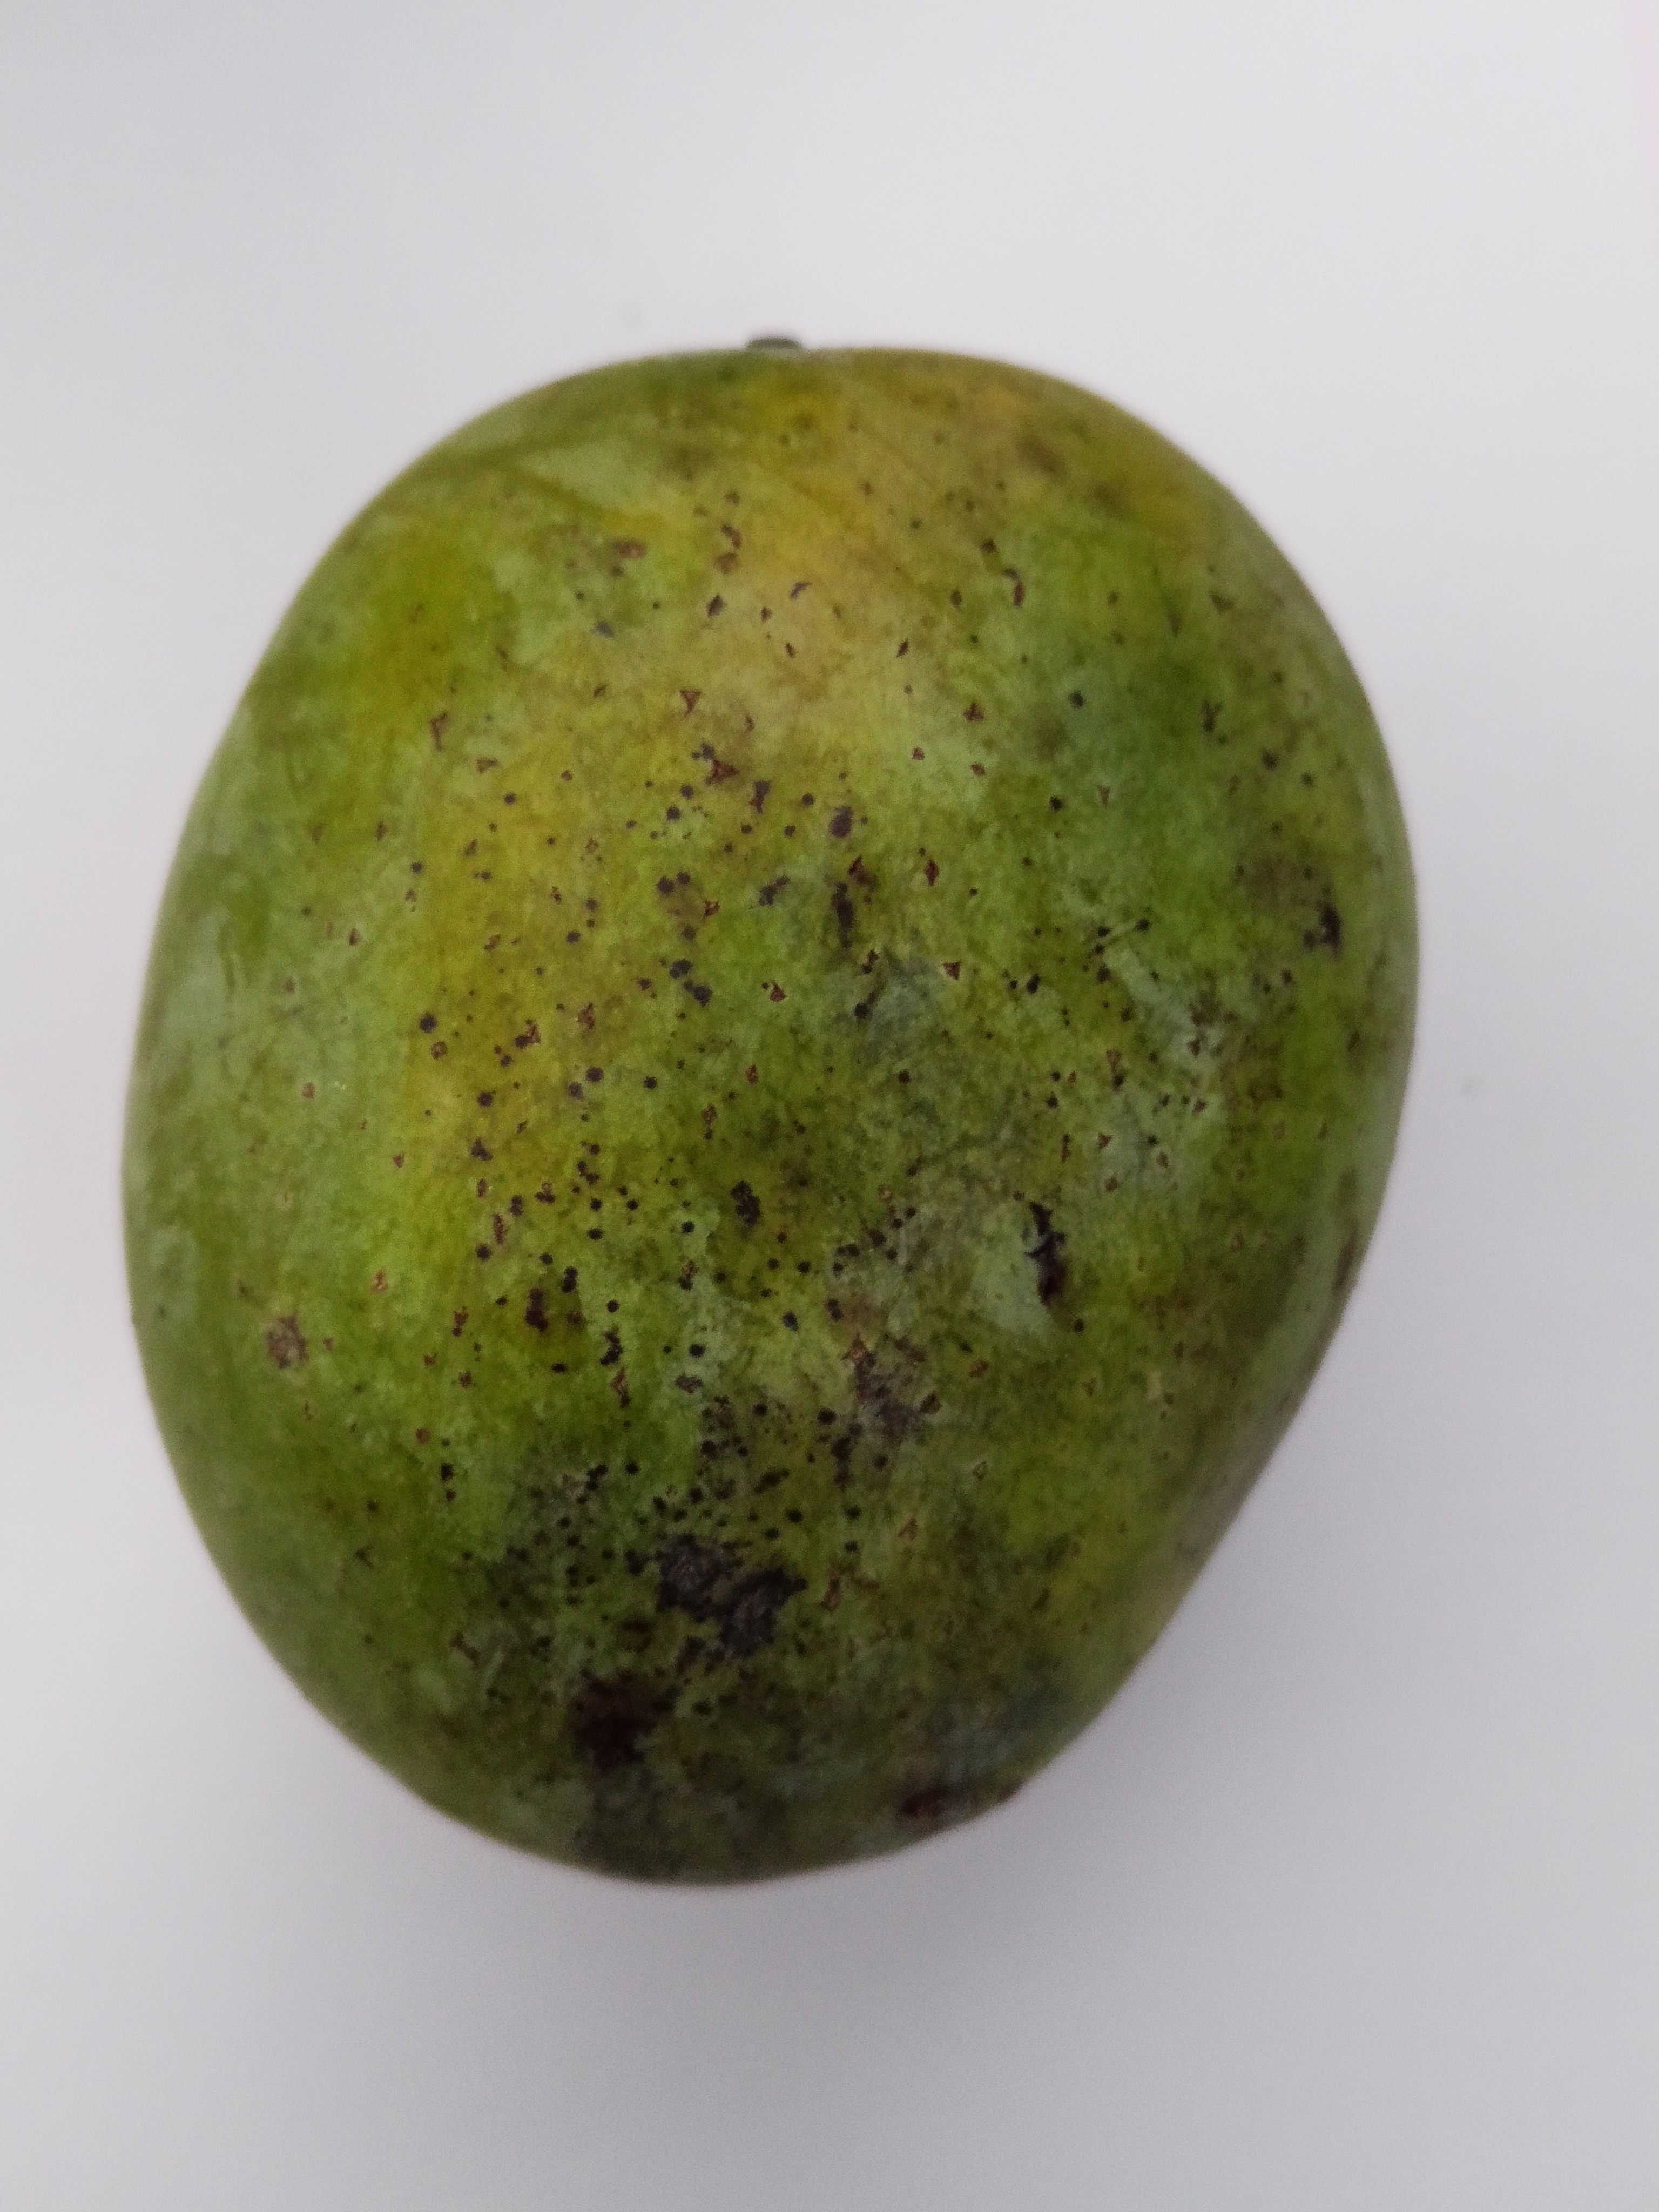
Mango variety: Langra